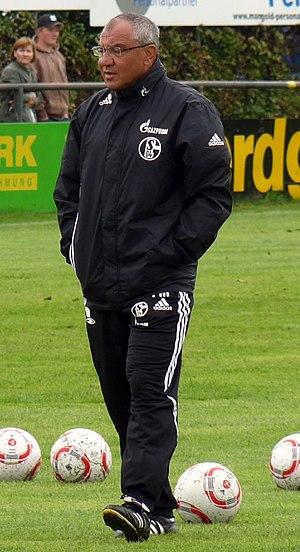
Le Fußball-Club Gelsenkirchen-Schalke 04 e. V. abrégé plus couramment en FC Schalke 04, est un club allemand omnisports basé à Gelsenkirchen en Rhénanie-du-Nord-Westphalie, dans le quartier de Schalke, fondé le 4 mai 1904.